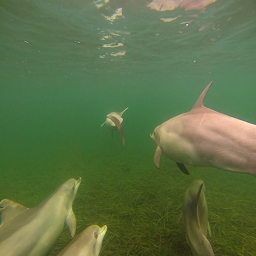
governmental jurisdiction on facebook : heading over western christian holiday ? keep an eye out for these friendly dolphins that cruise the bay .